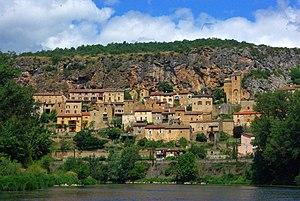
Peyre depuis le Tarn
Comprégnac est une commune française, située dans le département de l'Aveyron, en région Occitanie.
Peyre ou pèira en occitan normalisé est une ancienne commune de l'Aveyron attachée à la commune de Comprégnac depuis 1830.